Old Testament messianic prophecies quoted in the New Testament

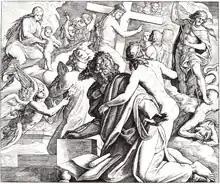
The Vision of Isaiah is depicted in this 1860 woodcut by Julius Schnorr von Karolsfeld

Early Christian tradition interpreted this verse as a reference to the mother of Jesus. The prophet Isaiah, addressing king Ahaz of Judah, promises the king that God will destroy his enemies, and as a sign that his oracle is a true one he predicts that a "young woman" (""almah"") standing nearby will shortly give birth to a child whose name will be Immanuel, "God is with us", and that the threat from the enemy kings will be ended before the child grows up. The "almah" might be the mother of Hezekiah or a daughter of Isaiah, although there are problems with both candidatesHezekiah, for example, was apparently born nine years before the prophecy was given,but the biblical chronology for Hezekiah is confused, and his identity as the prophesied child is strongly suggested by the reference to Immanuel's "land" in 8.8 and 10.